George A. Chalker House

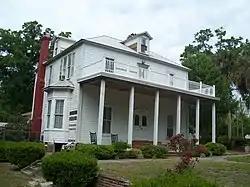

The George A. Chalker House (also known as the Edenfield House) is a historic house in the Middleburg Historic District, Middleburg, Florida. Located at 2160 Wharf Street, the Edenfield House is the only historic home in the district to not be located on Main Street.